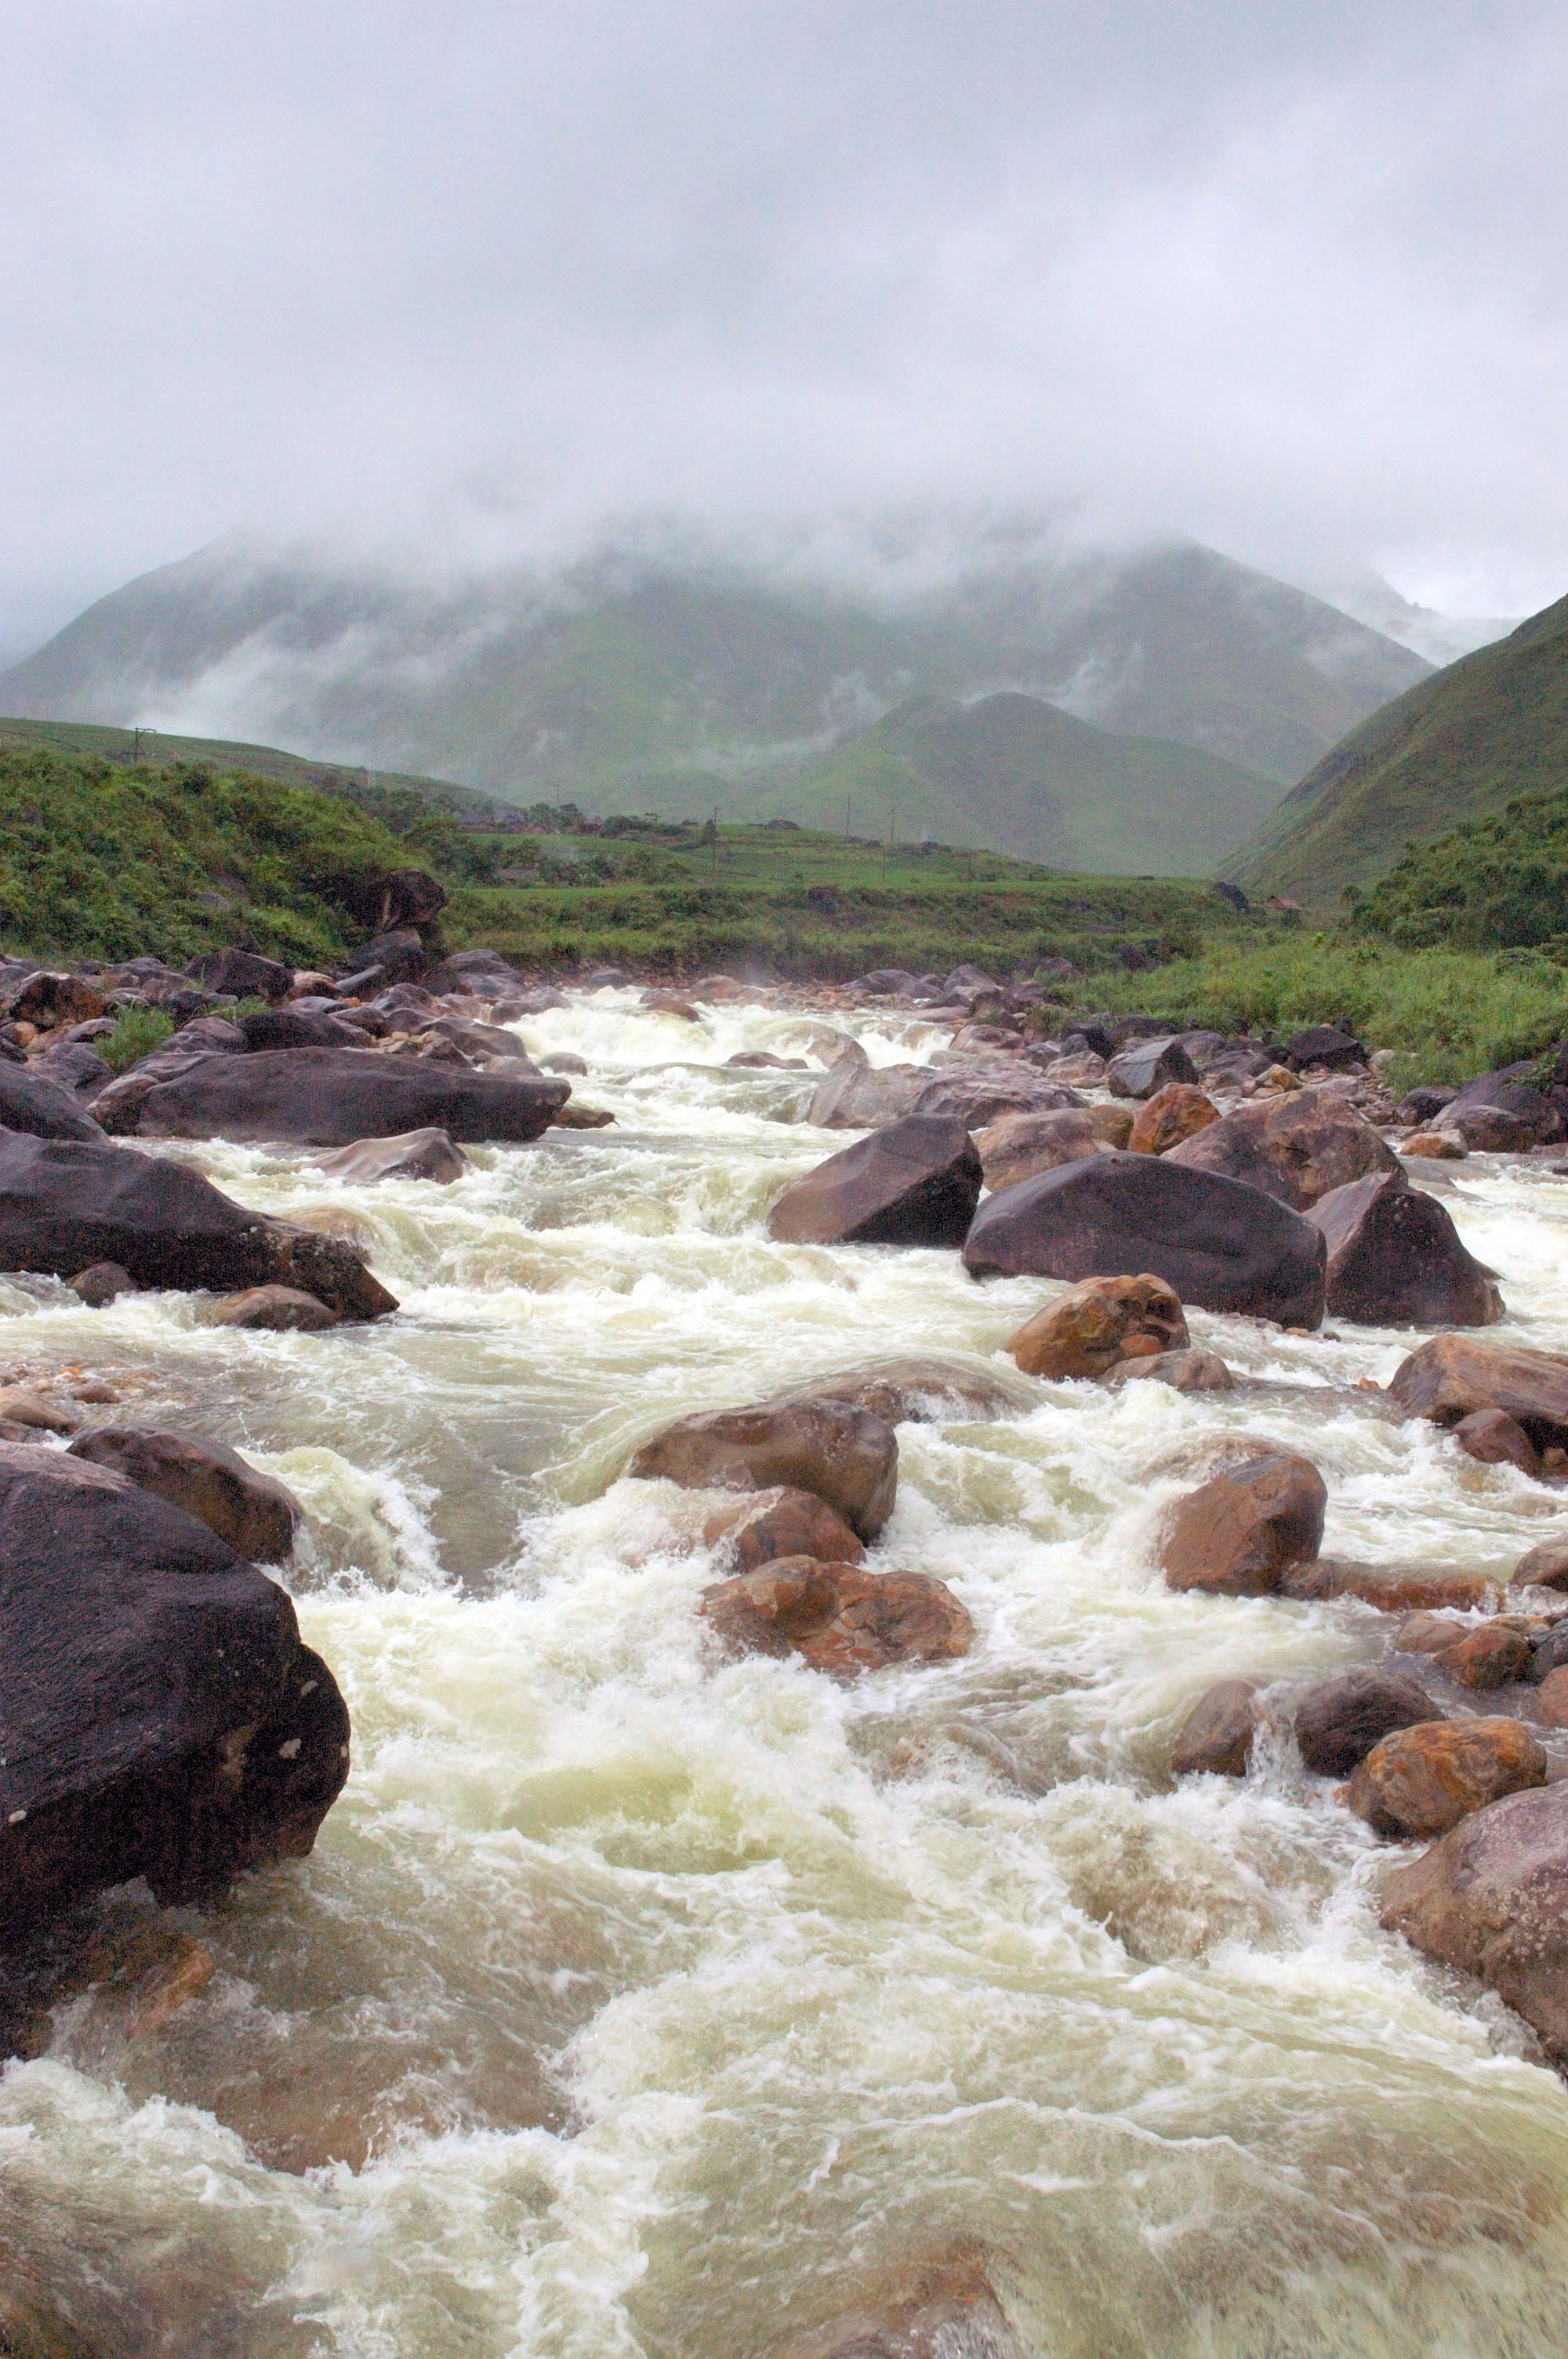
sea, coast, rock, mountain, river, valley, travel, stream, rapid, asia, body of water, loch, vietnam, water feature, wadi, east, landform, geographical feature